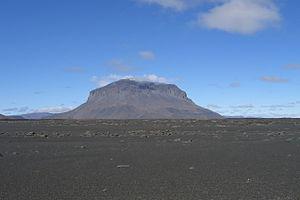
L'Ódáðahraun, toponyme islandais signifiant littéralement en français « désert de lave des criminels », prononcé ['ouːˌtauˑðaˌr̥œyˑn], est le plus grand désert froid d'Islande. Composé de champs de lave, il se trouve dans le nord-est du pays, au nord du Vatnajökull, entre la Skjálfandafljót et la Jökulsá á Fjöllum.